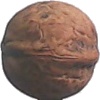
Label: walnut